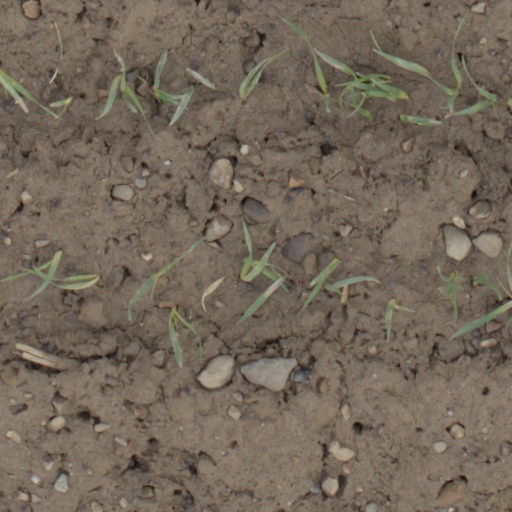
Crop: wheat